Western Sahara

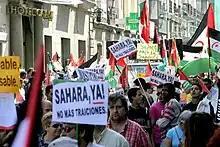
A demonstration in Madrid for the independence of Western Sahara

Demonstrations and protests still occur, even after Morocco declared in February 2006 that it was contemplating a plan for devolving a limited variant of autonomy to the territory but still explicitly refused any referendum on independence. As of January 2007, the plan had not been made public, though the Moroccan government claimed that it was more or less complete.